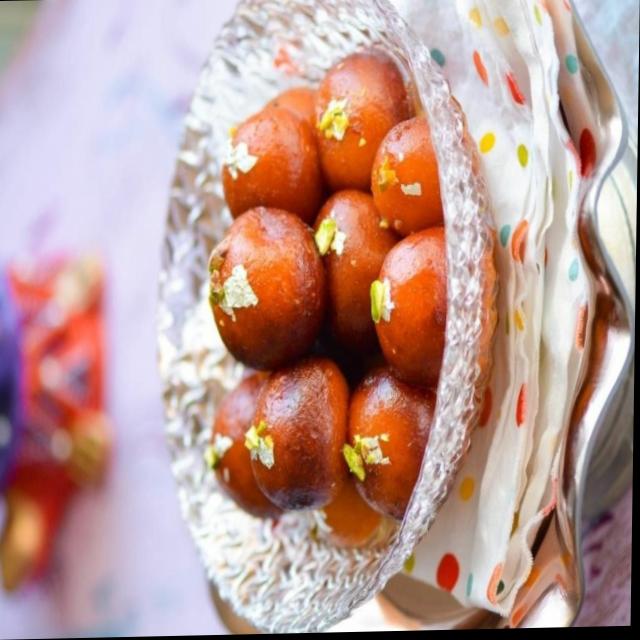
Dish: gulab_jamun